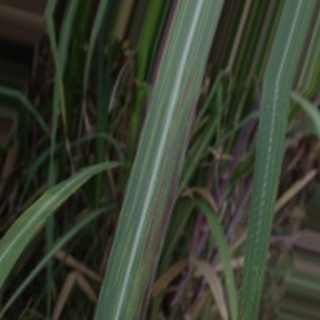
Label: sugarcane_bacterial_blight